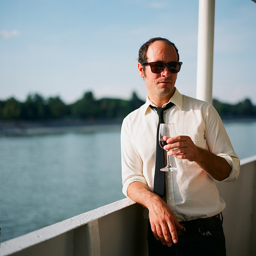
A man wearing a white shirt and tie holding a glass.
A man by the water is holding a drink.
Man in dress shirt and black tie holding a glass of wine.
A man holding a wine glass stands leaning on a ledge while water of a river is in the background.
A man is standing on the balcony and drinking a glass of wine.